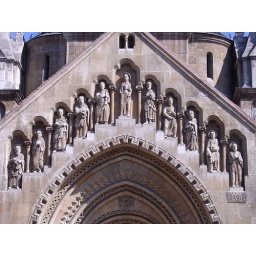
Vajdahunyad Castle - replica of church - detail above door